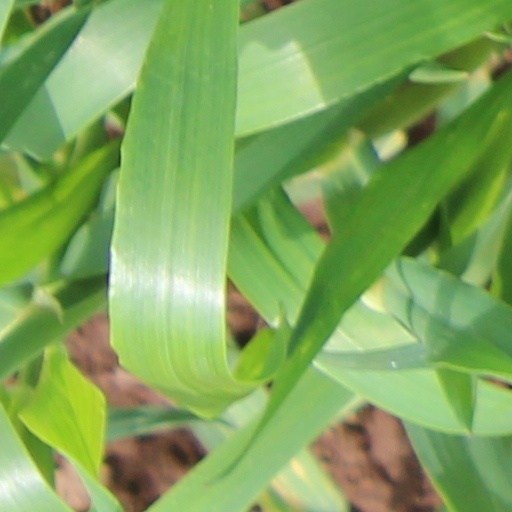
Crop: wheat